Early Jurassic

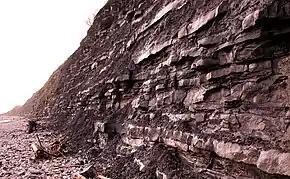
Lias formations at Lyme Regis, UK, known locally as Blue Lias

There are extensive Liassic outcrops around the coast of the United Kingdom, in particular in Glamorgan, North Yorkshire and Dorset. The 'Jurassic Coast' of Dorset is often associated with the pioneering work of Mary Anning of Lyme Regis. The facies of the Lower Jurassic in this area are predominantly of clays, thin limestones and siltstones, deposited under fully marine conditions.